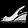
Label: Sandal